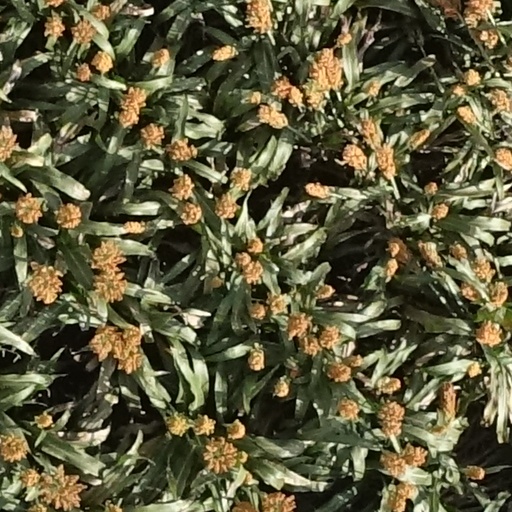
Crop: sorghum